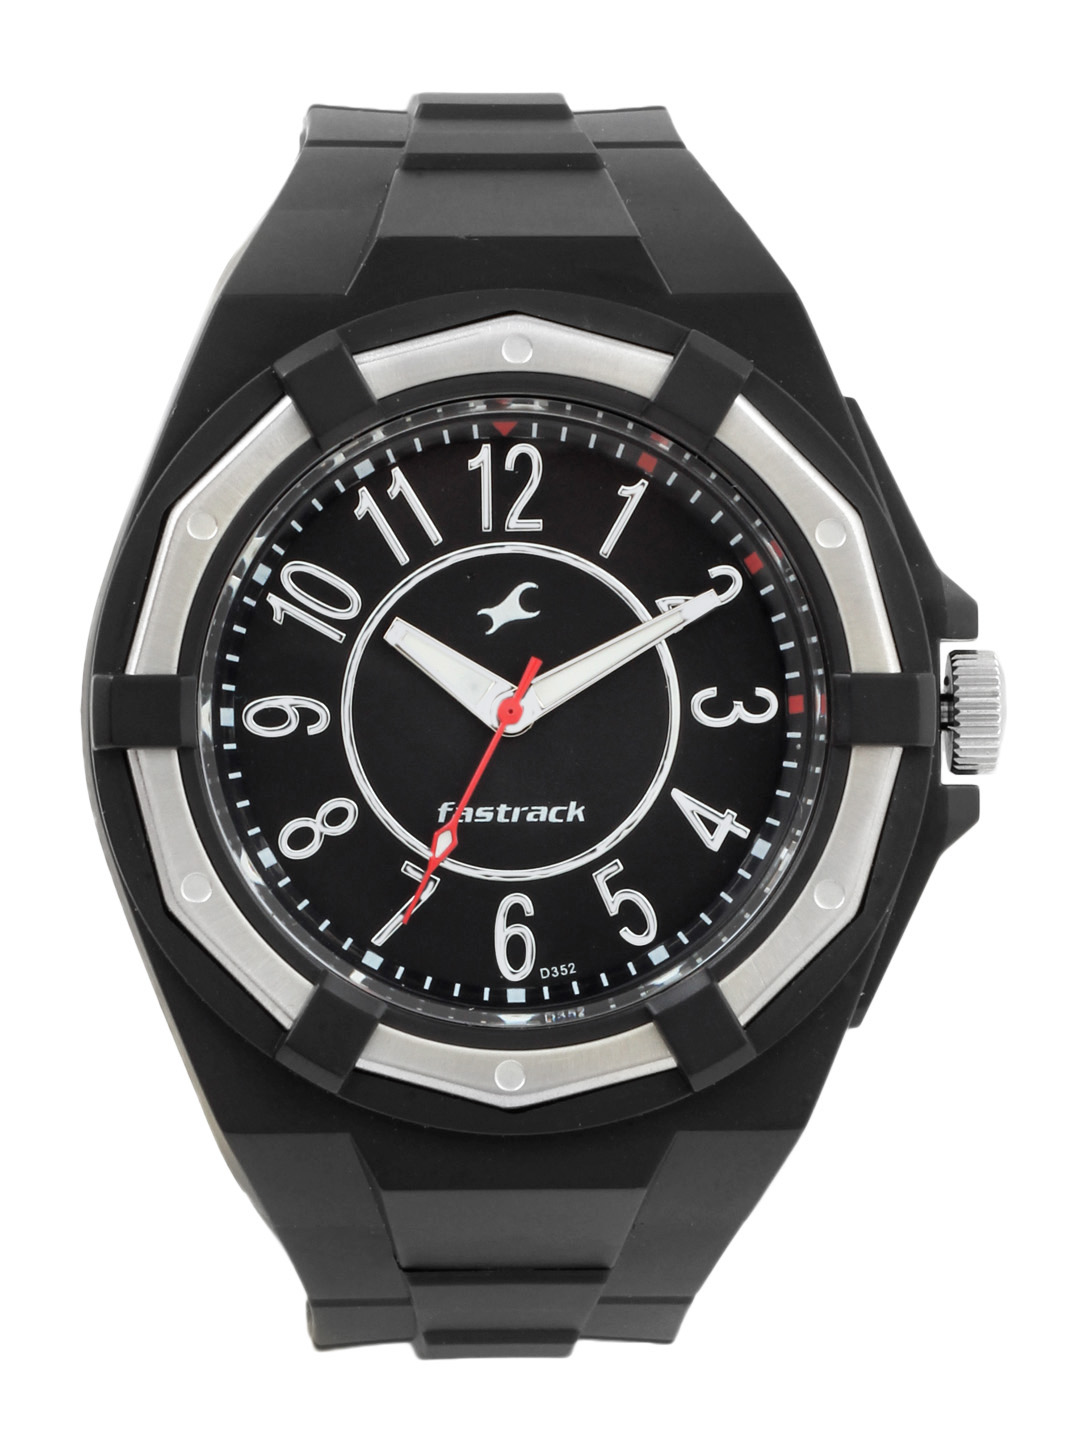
Fastrack Men Black Watch
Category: Accessories / Watches / Watches
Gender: Men
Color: Black
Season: Winter 2016
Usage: Casual